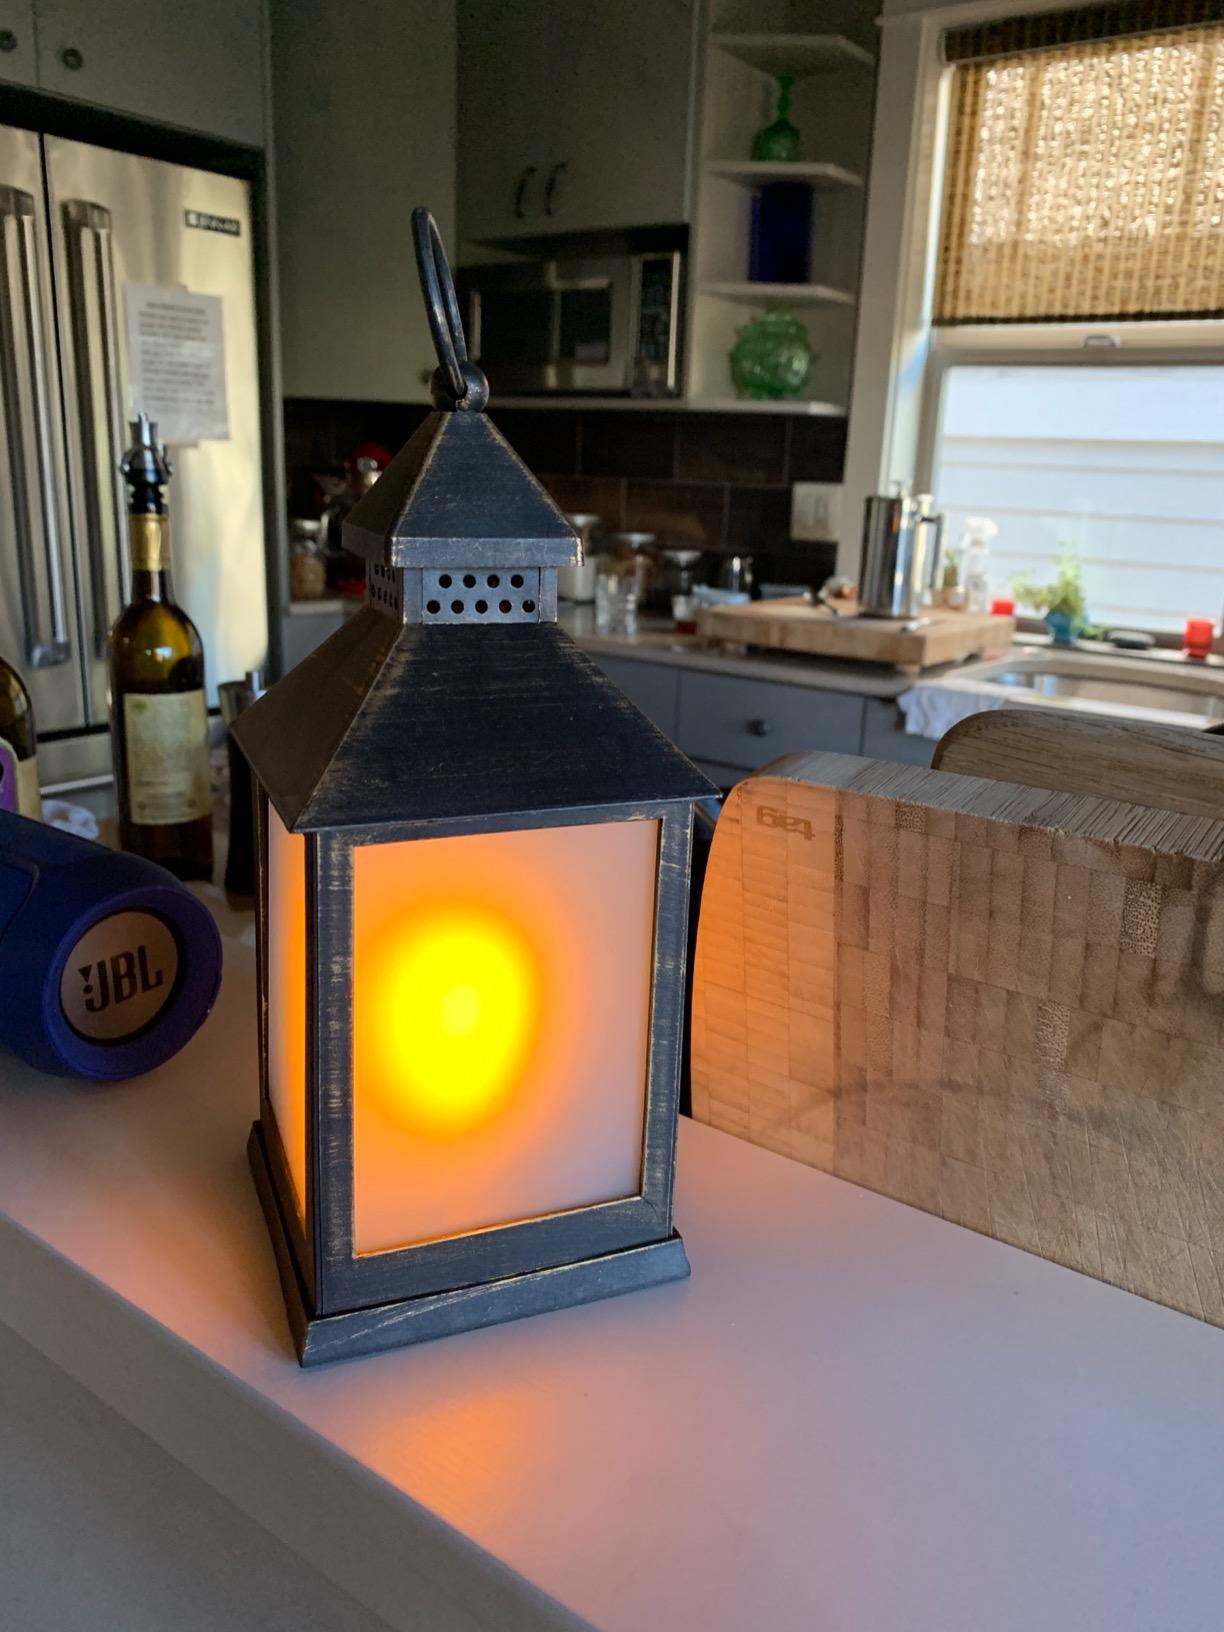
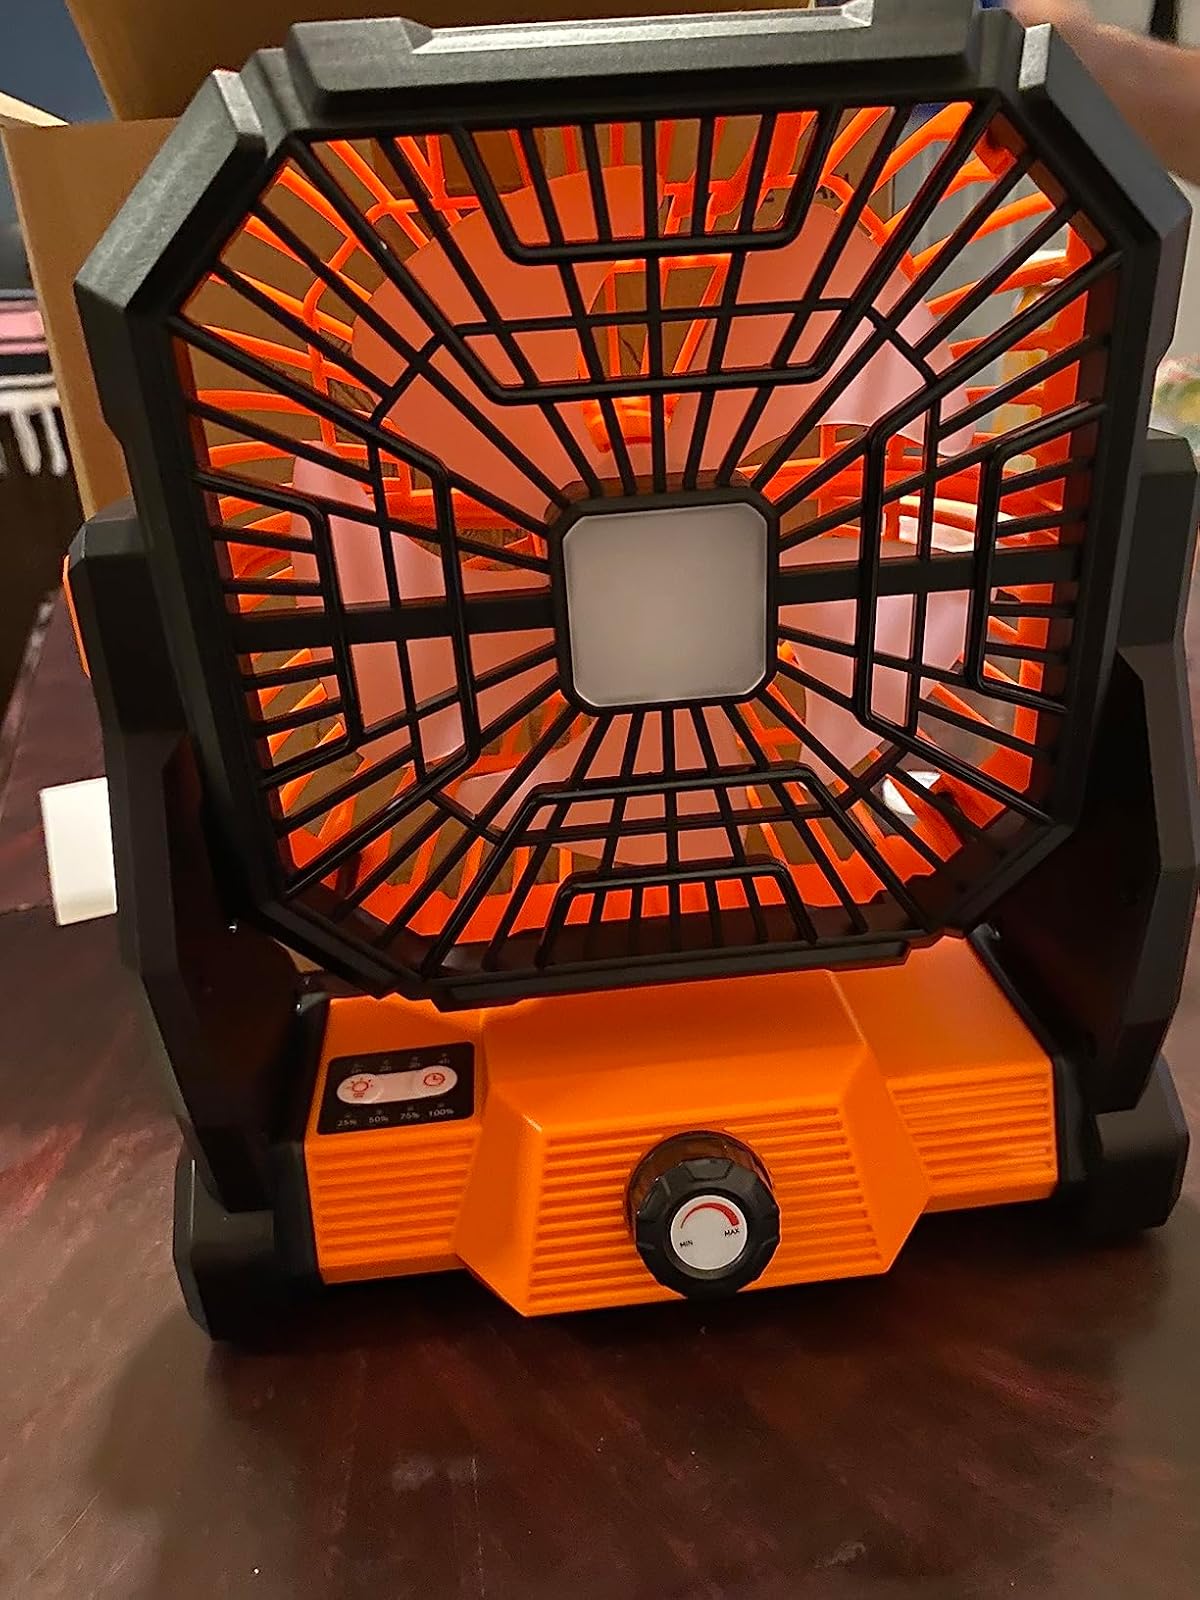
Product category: lantern
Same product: no